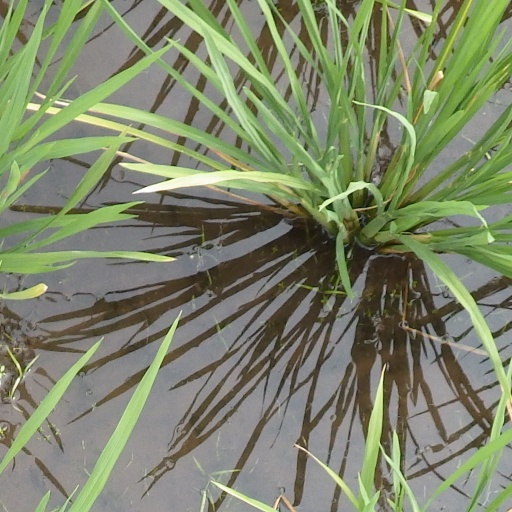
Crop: rice